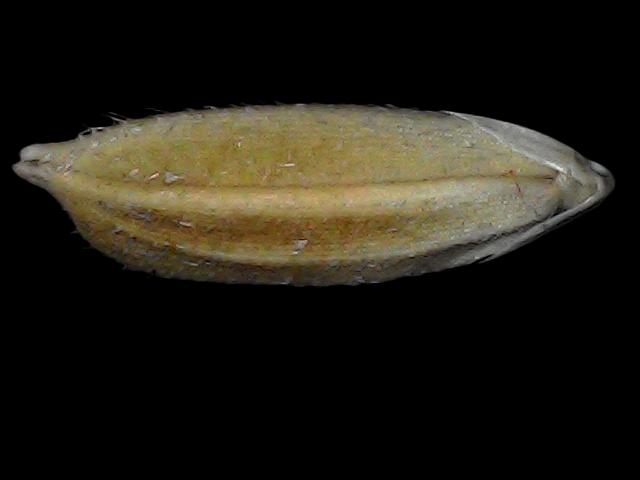
Rice variety: Bd91